Answer in natural language. Is framed sunset landscape decor in front of blue translucent garbage bag? Choose between the following options: yes or no
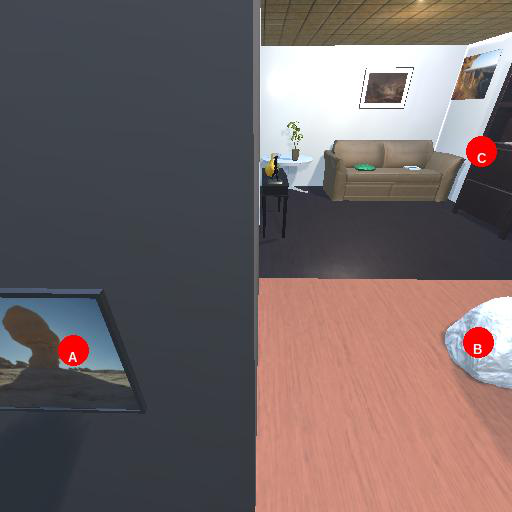
<answer>yes</answer>